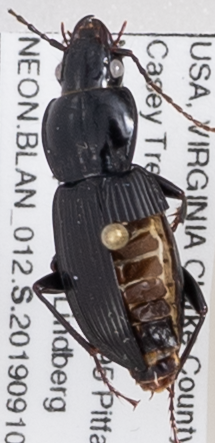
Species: Pterostichus stygicus
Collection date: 2019-09-10
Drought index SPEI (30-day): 0.444
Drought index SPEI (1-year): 1.45
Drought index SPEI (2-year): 2.042